Margaret Cabell Self

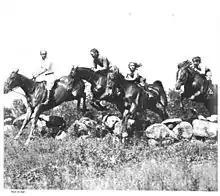
Self's husband Sydney and three of their children, circa 1935

Self was born Margaret Logan Cabell in 1902 in Cincinnati, Ohio, and grew up in Warminster, Virginia, in Nelson County. The Cabell family was a large and historically influential political family that made significant contributions to Virginia.